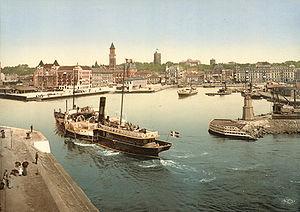
Helsingborg est une ville suédoise située sur la côte du détroit de l'Øresund, au niveau de son point le plus étroit, la ville danoise d'Elseneur n'étant qu'à 4 km. C'est le chef-lieu de la commune de Helsingborg. Elle est habitée par 97 122 personnes, ce qui la place au 8ᵉ rang des villes les plus peuplées de Suède.